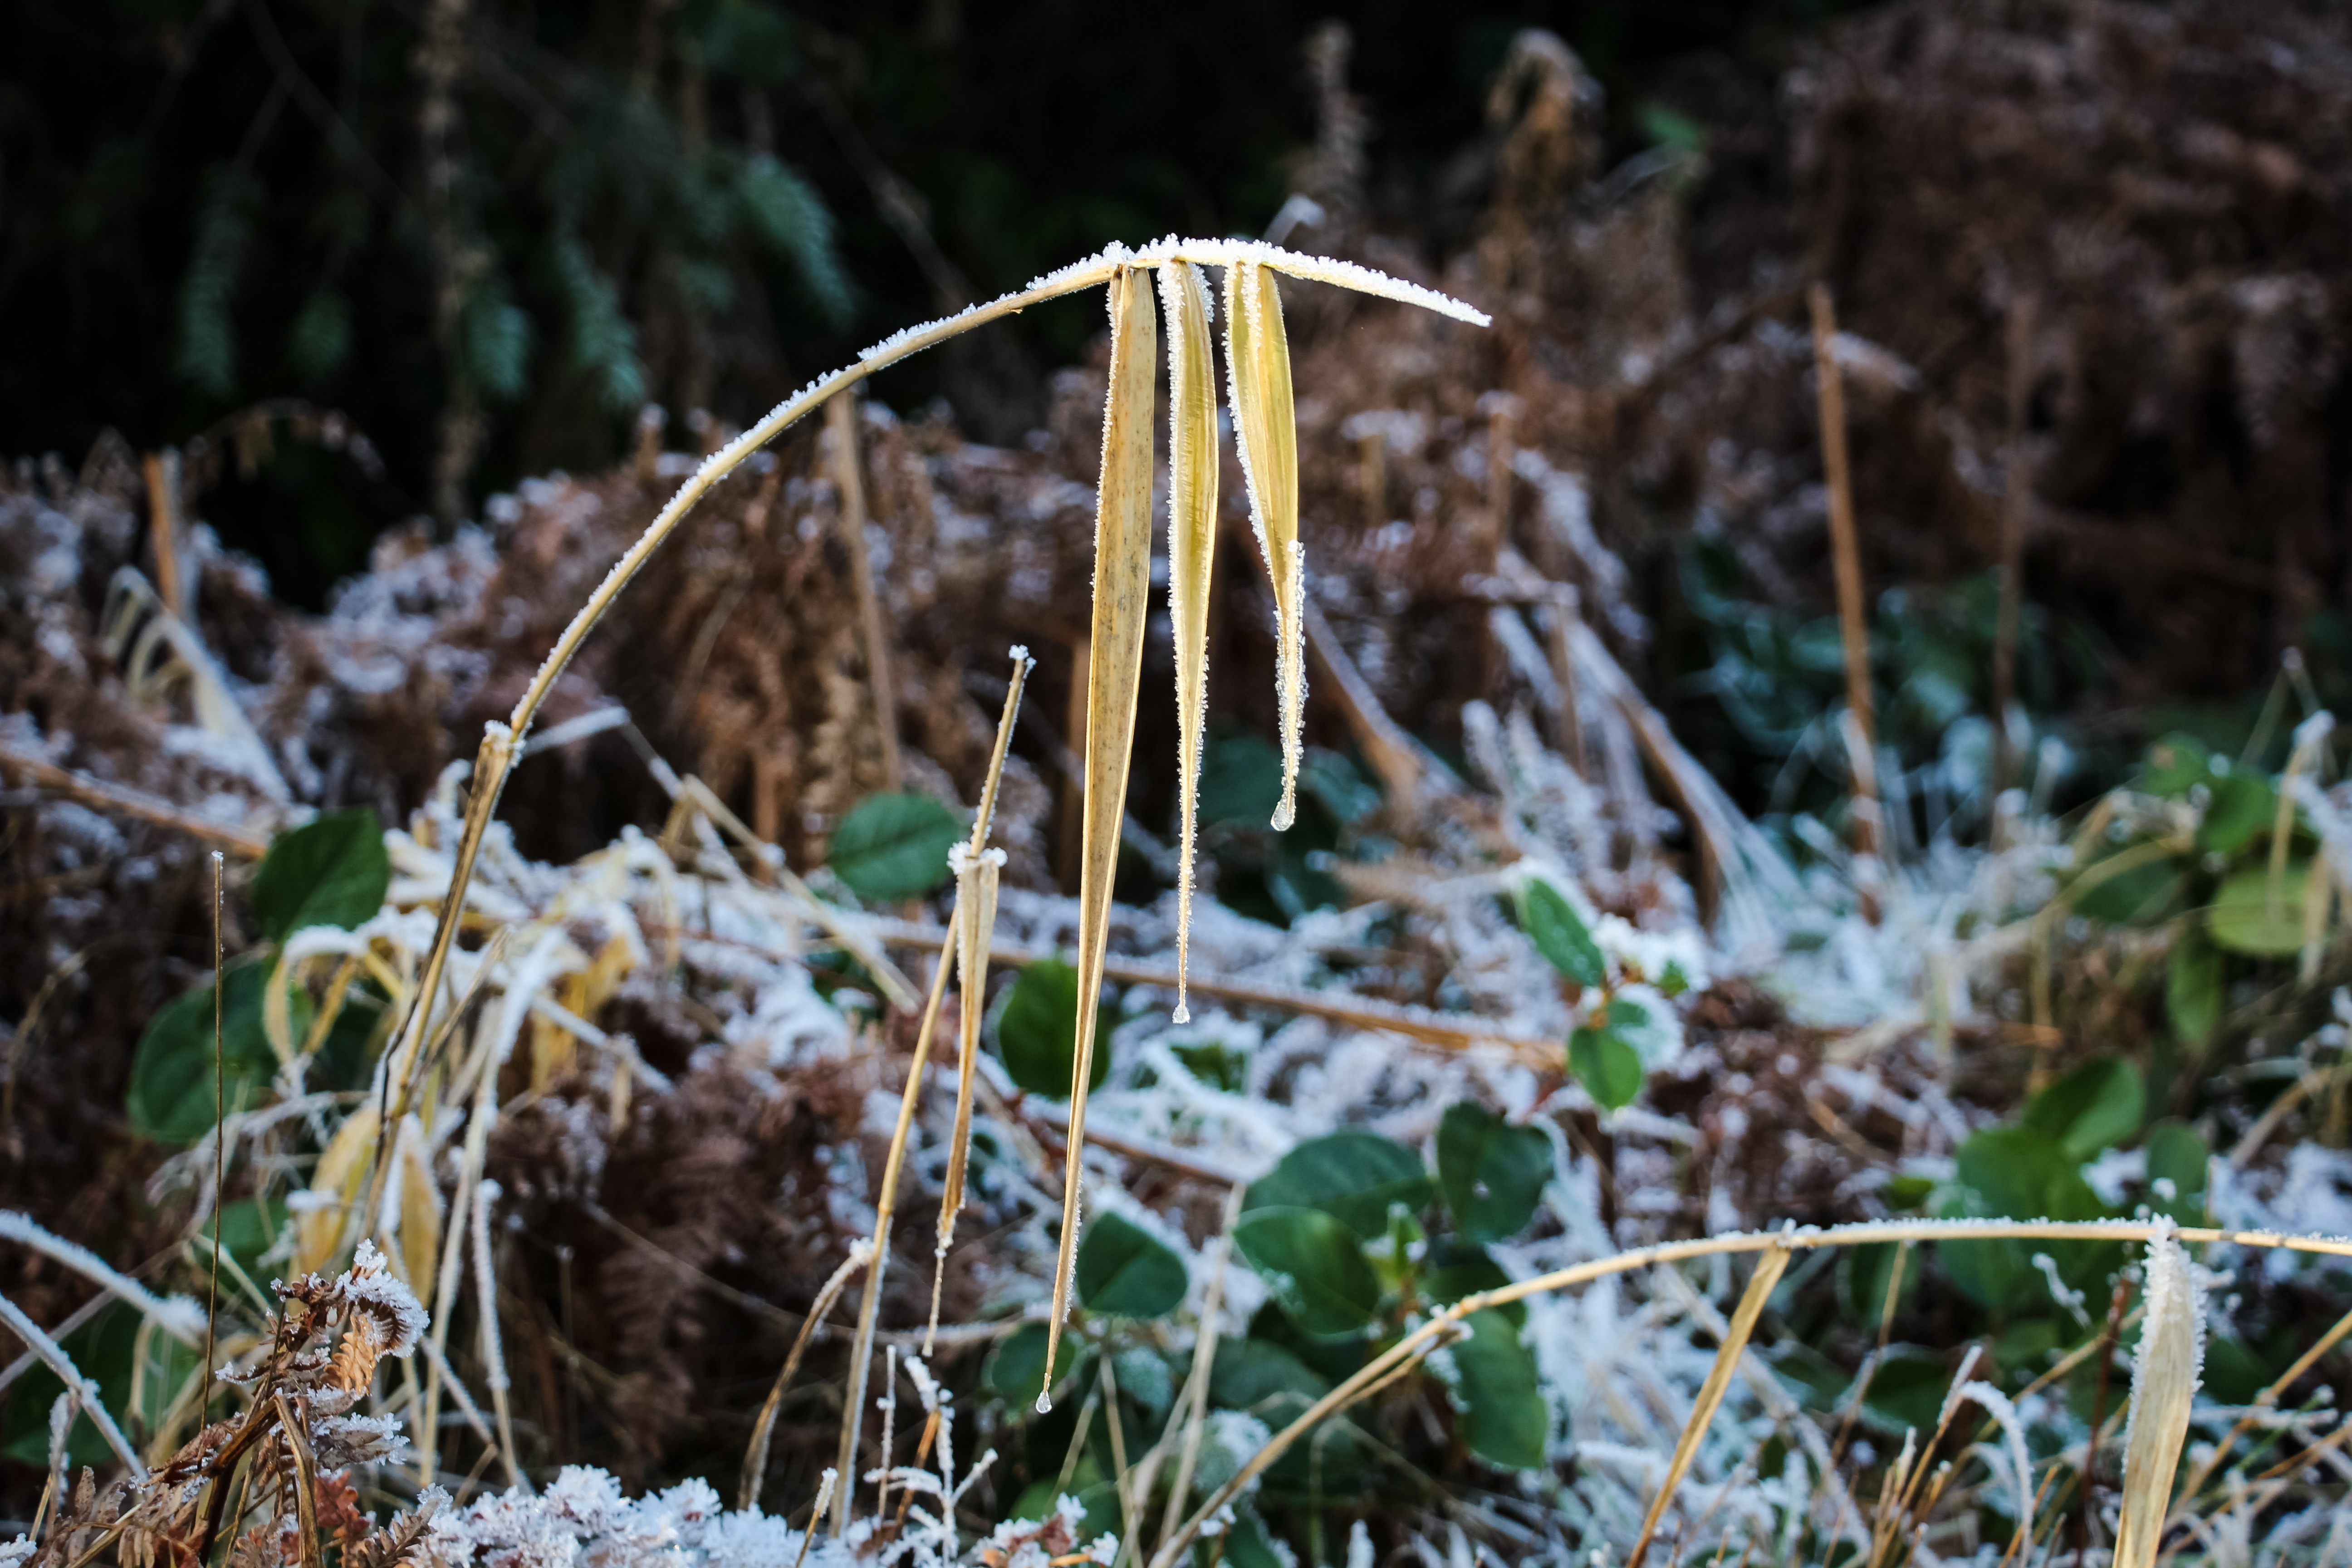
tree, nature, forest, grass, wilderness, branch, winter, plant, leaf, flower, frost, jungle, autumn, soil, flora, season, leaves, outdoors, fungus, woodland, habitat, natural environment